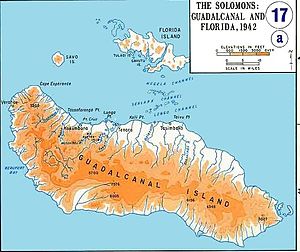
Carlsons patrulje / Baggrund / Slaget om Guadalcanal
Kort over Guadalcanal og omkringliggende øer. Lunga Point og Koli Point ligger på nordkysten af øen.
Carlsons patrulje var en operation, som blev udført af 2. marineraiderbataljon under kommando af Evans Carlson under slaget om Guadalcanal mod japanske hærstyrker fra 6. november til 4. december 1942. De amerikanske marinesoldater angreb styrker under kommando af Toshinari Shōji, som var på flugt fra et omringningsforsøg ved Koli Point på Guadalcanal og forsøgte at slutte sig til japanske hærenheder på den anden side af den amerikanske stilling ved Lunga Point.